Hammer mill

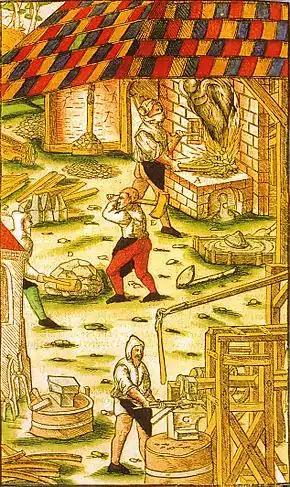
A hammer mill. In the back is the bloomery ("Rennofen"), in front of it a bloom is being coarsely freed of dross. In the near foreground, the bloom is being forged under the hammer.

A hammer mill, hammer forge or hammer works was a workshop in the pre-industrial era that was typically used to manufacture semi-finished, wrought iron products or, sometimes, finished agricultural or mining tools, or military weapons. The feature that gave its name to these workshops was the water-driven trip hammer, or set of hammers, used in the process. The shaft, or 'helve', of the hammer was pivoted in the middle and the hammer head was lifted by the action of cams set on a rotating camshaft that periodically depressed the end of the shaft. As it rose and fell, the head of the hammer described an arc. The face of the hammer was made of iron for durability.